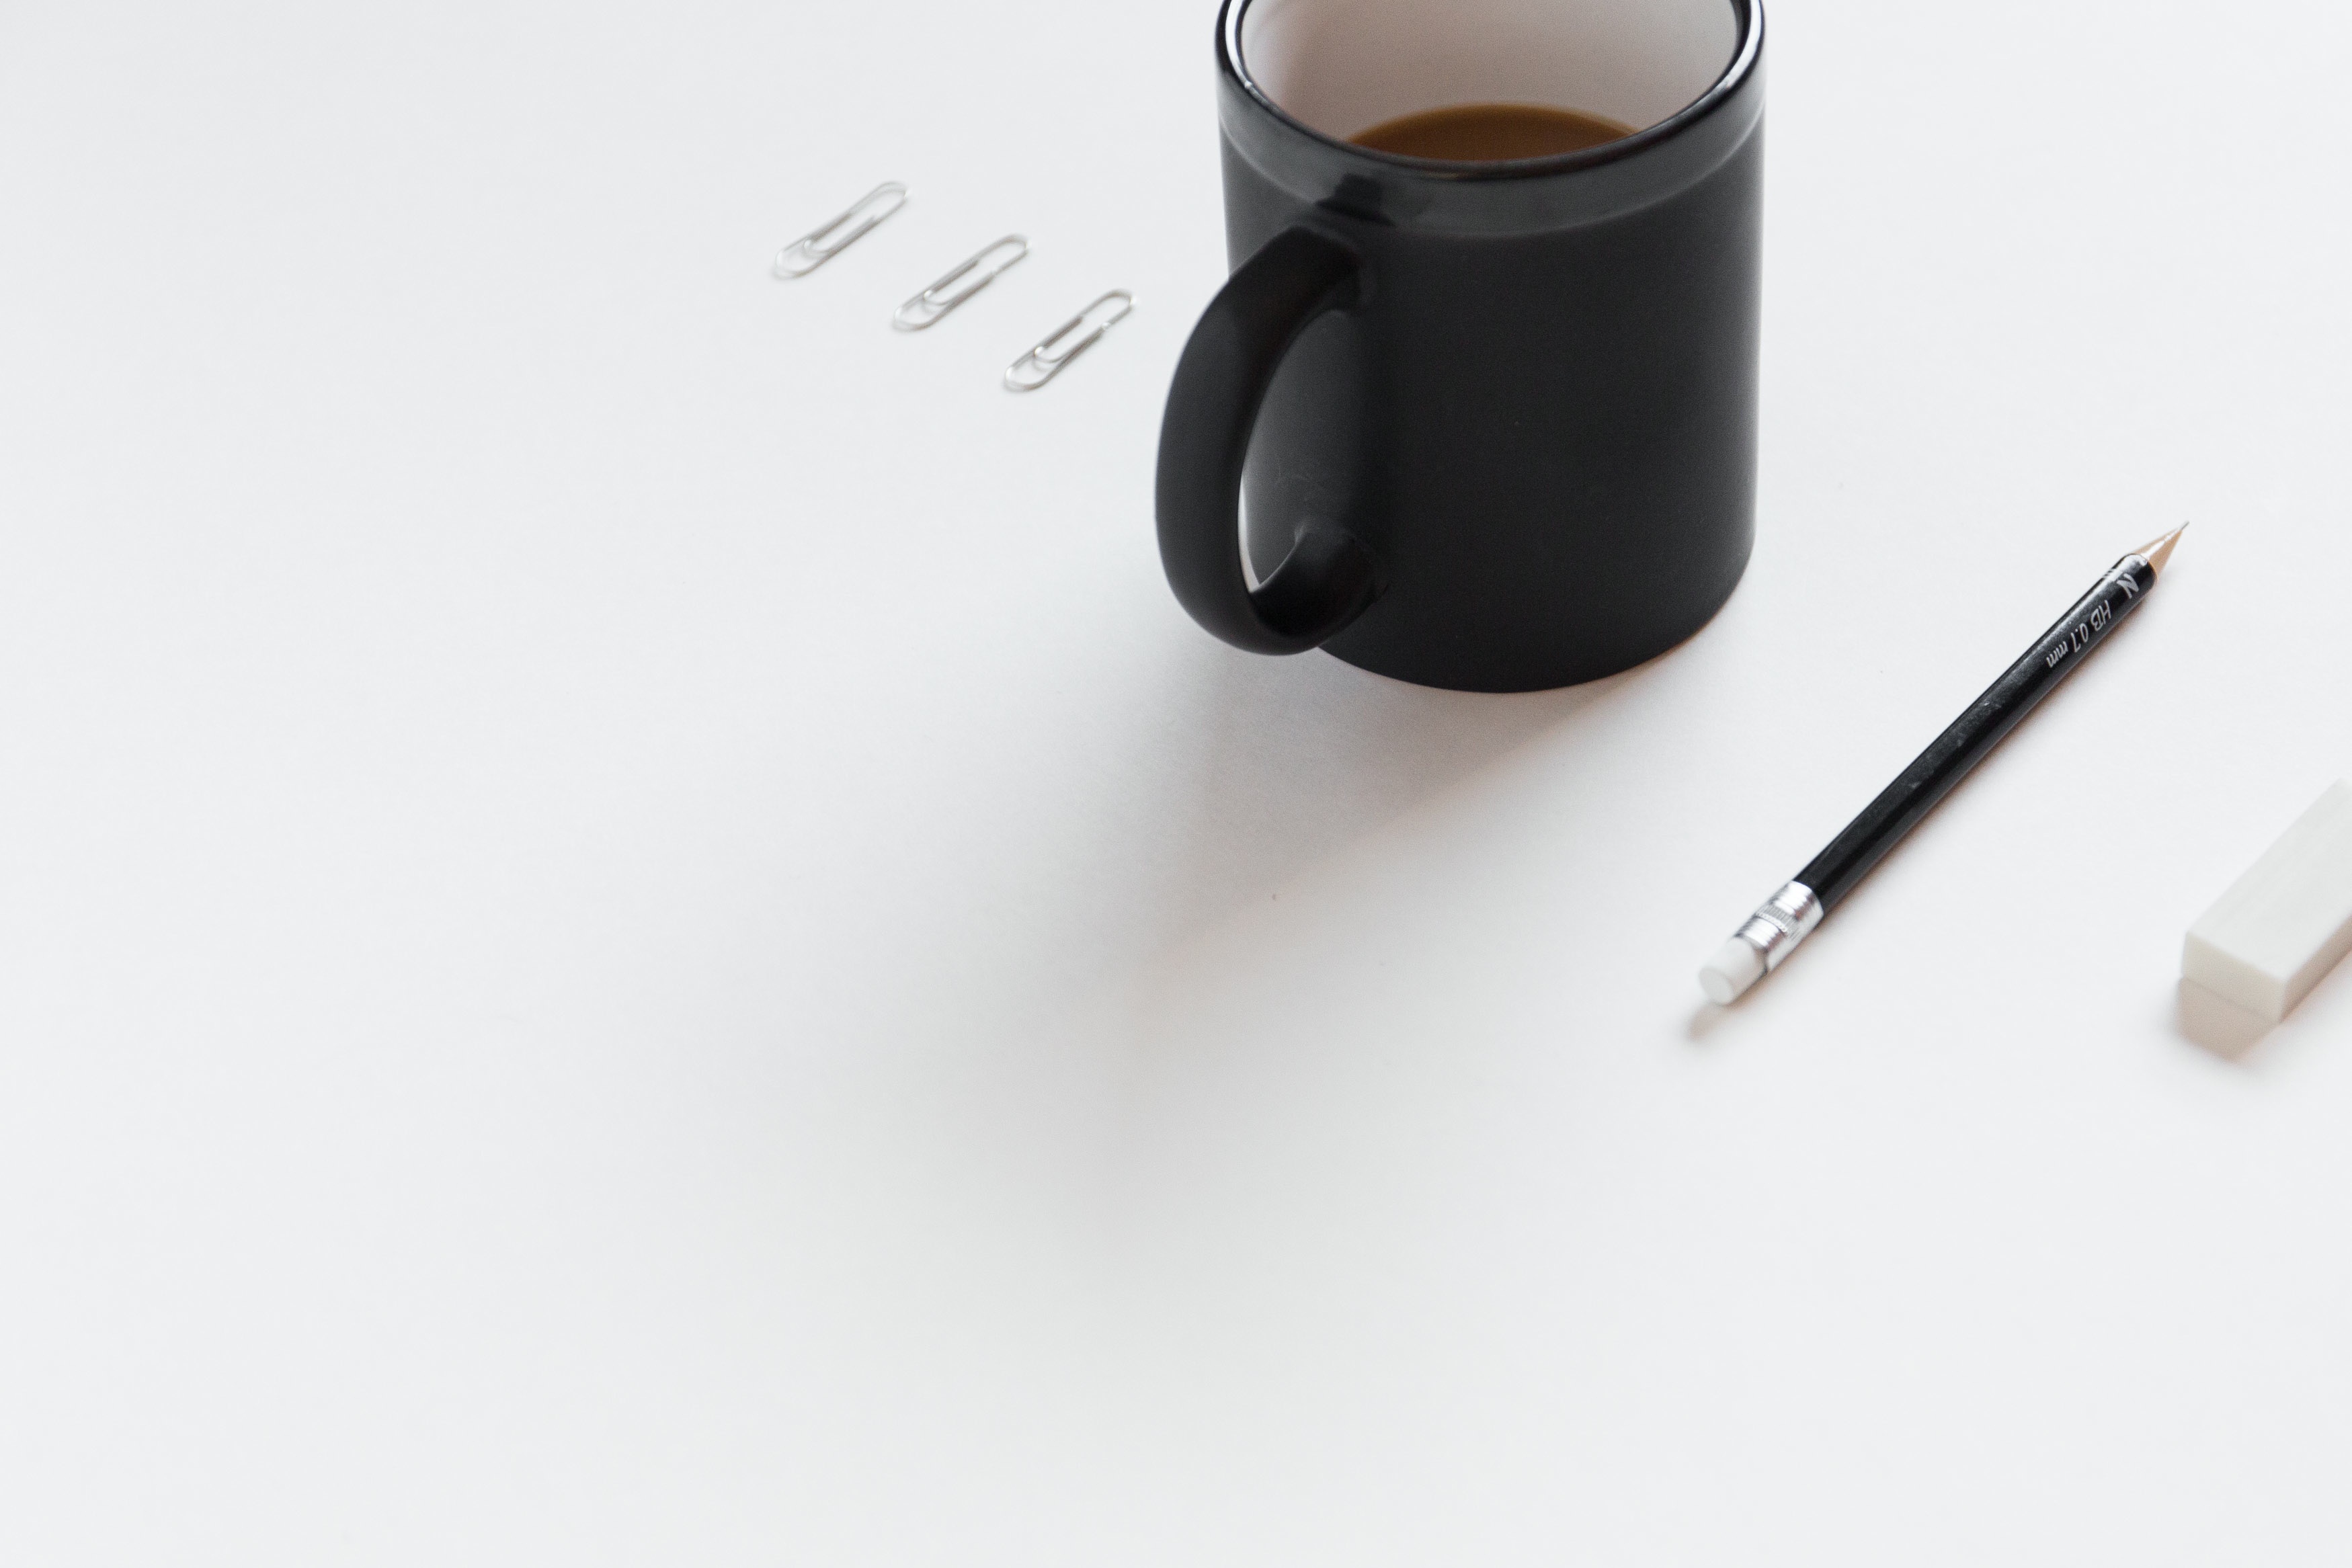
hand, pencil, coffee, cup, mug, lighting, eraser, paperclip, eye, glasses, organ